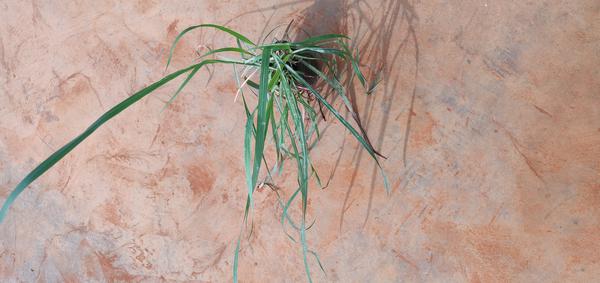
Plant: Lemon_grass